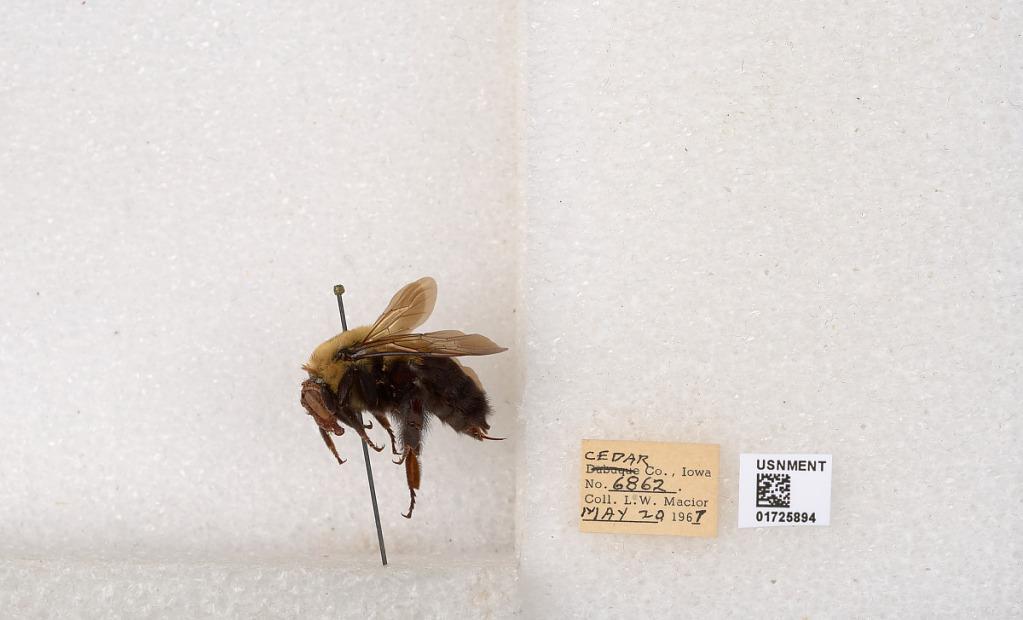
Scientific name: Bombus impatiens Cresson
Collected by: L. Macior
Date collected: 1967-5-20
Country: United States
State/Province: Iowa
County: Cedar
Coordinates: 41.7723, -91.1324